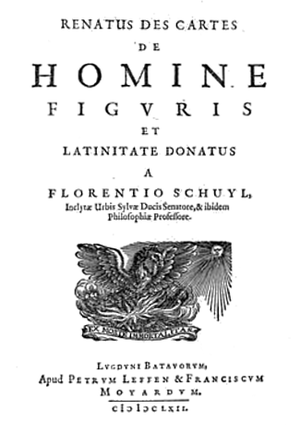
René Descartes est un mathématicien, physicien et philosophe français, né le 31 mars 1596 à La Haye-en-Touraine, baptisé le 3 avril 1596 dans l'église Saint-Georges de Descartes, et mort le 11 février 1650 à Stockholm.